Thomas German Reed

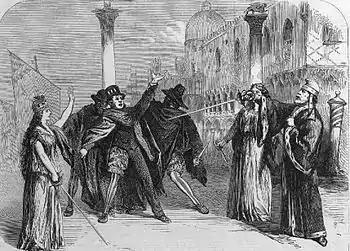
Reed (in top hat) with his wife and John Parry and Susan Galton in "A Dream in Venice" at the Royal Gallery of Illustration, April 1867

In 1838, Reed was appointed chapel-master at the Royal Bavarian Chapel and also became musical director at his father's former employer, the Haymarket Theatre, where he continued to work until 1851 with the exception of a temporary closure in 1843, during which he produced Pacini's opera "Sappho" at the Theatre Royal, Drury Lane. During these years, he met Priscilla Horton, a successful and popular contralto and actress who had been performing on the stage in London since the age of ten. They married in 1844. By that year he had dropped his first name. In 1851, Reed was engaged to assist in the production of opera at the Surrey Theatre and later managed Sadler's Wells Opera for a season and also conducted the music at the Olympic Theatre, as well as touring extensively in the British provinces.